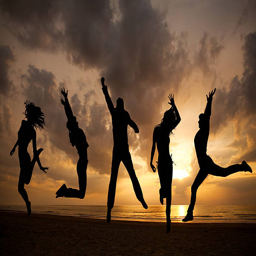
silhouettes jumping in front of a sunset